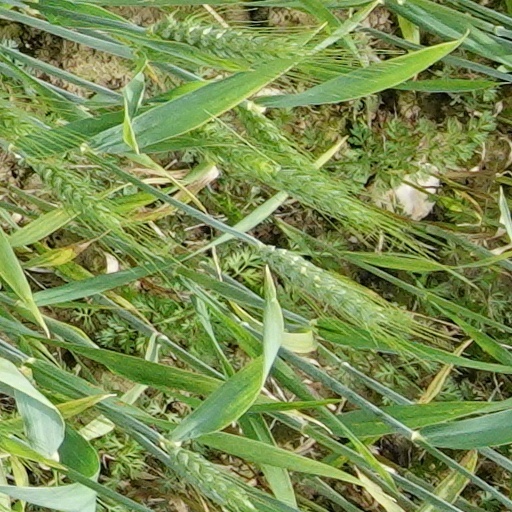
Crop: wheat